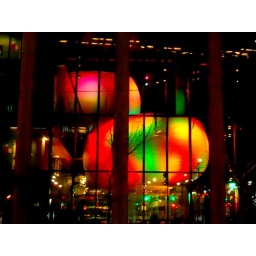
an interesting green and red light show in a building in downtown toronto